Luciana Lamorgese

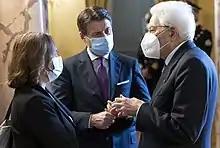
Lamorgese with President Sergio Mattarella and Prime Minister Giuseppe Conte in October 2020

In September 2019, with the collapse of Conte's and M5S's government alliance with Matteo Salvini, a new coalition was formed between the M5S and the centre-left Democratic Party and Free and Equal. She was picked as Minister of the Interior in the new government led again by Conte, and took office on 5 September.